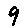
Label: 9